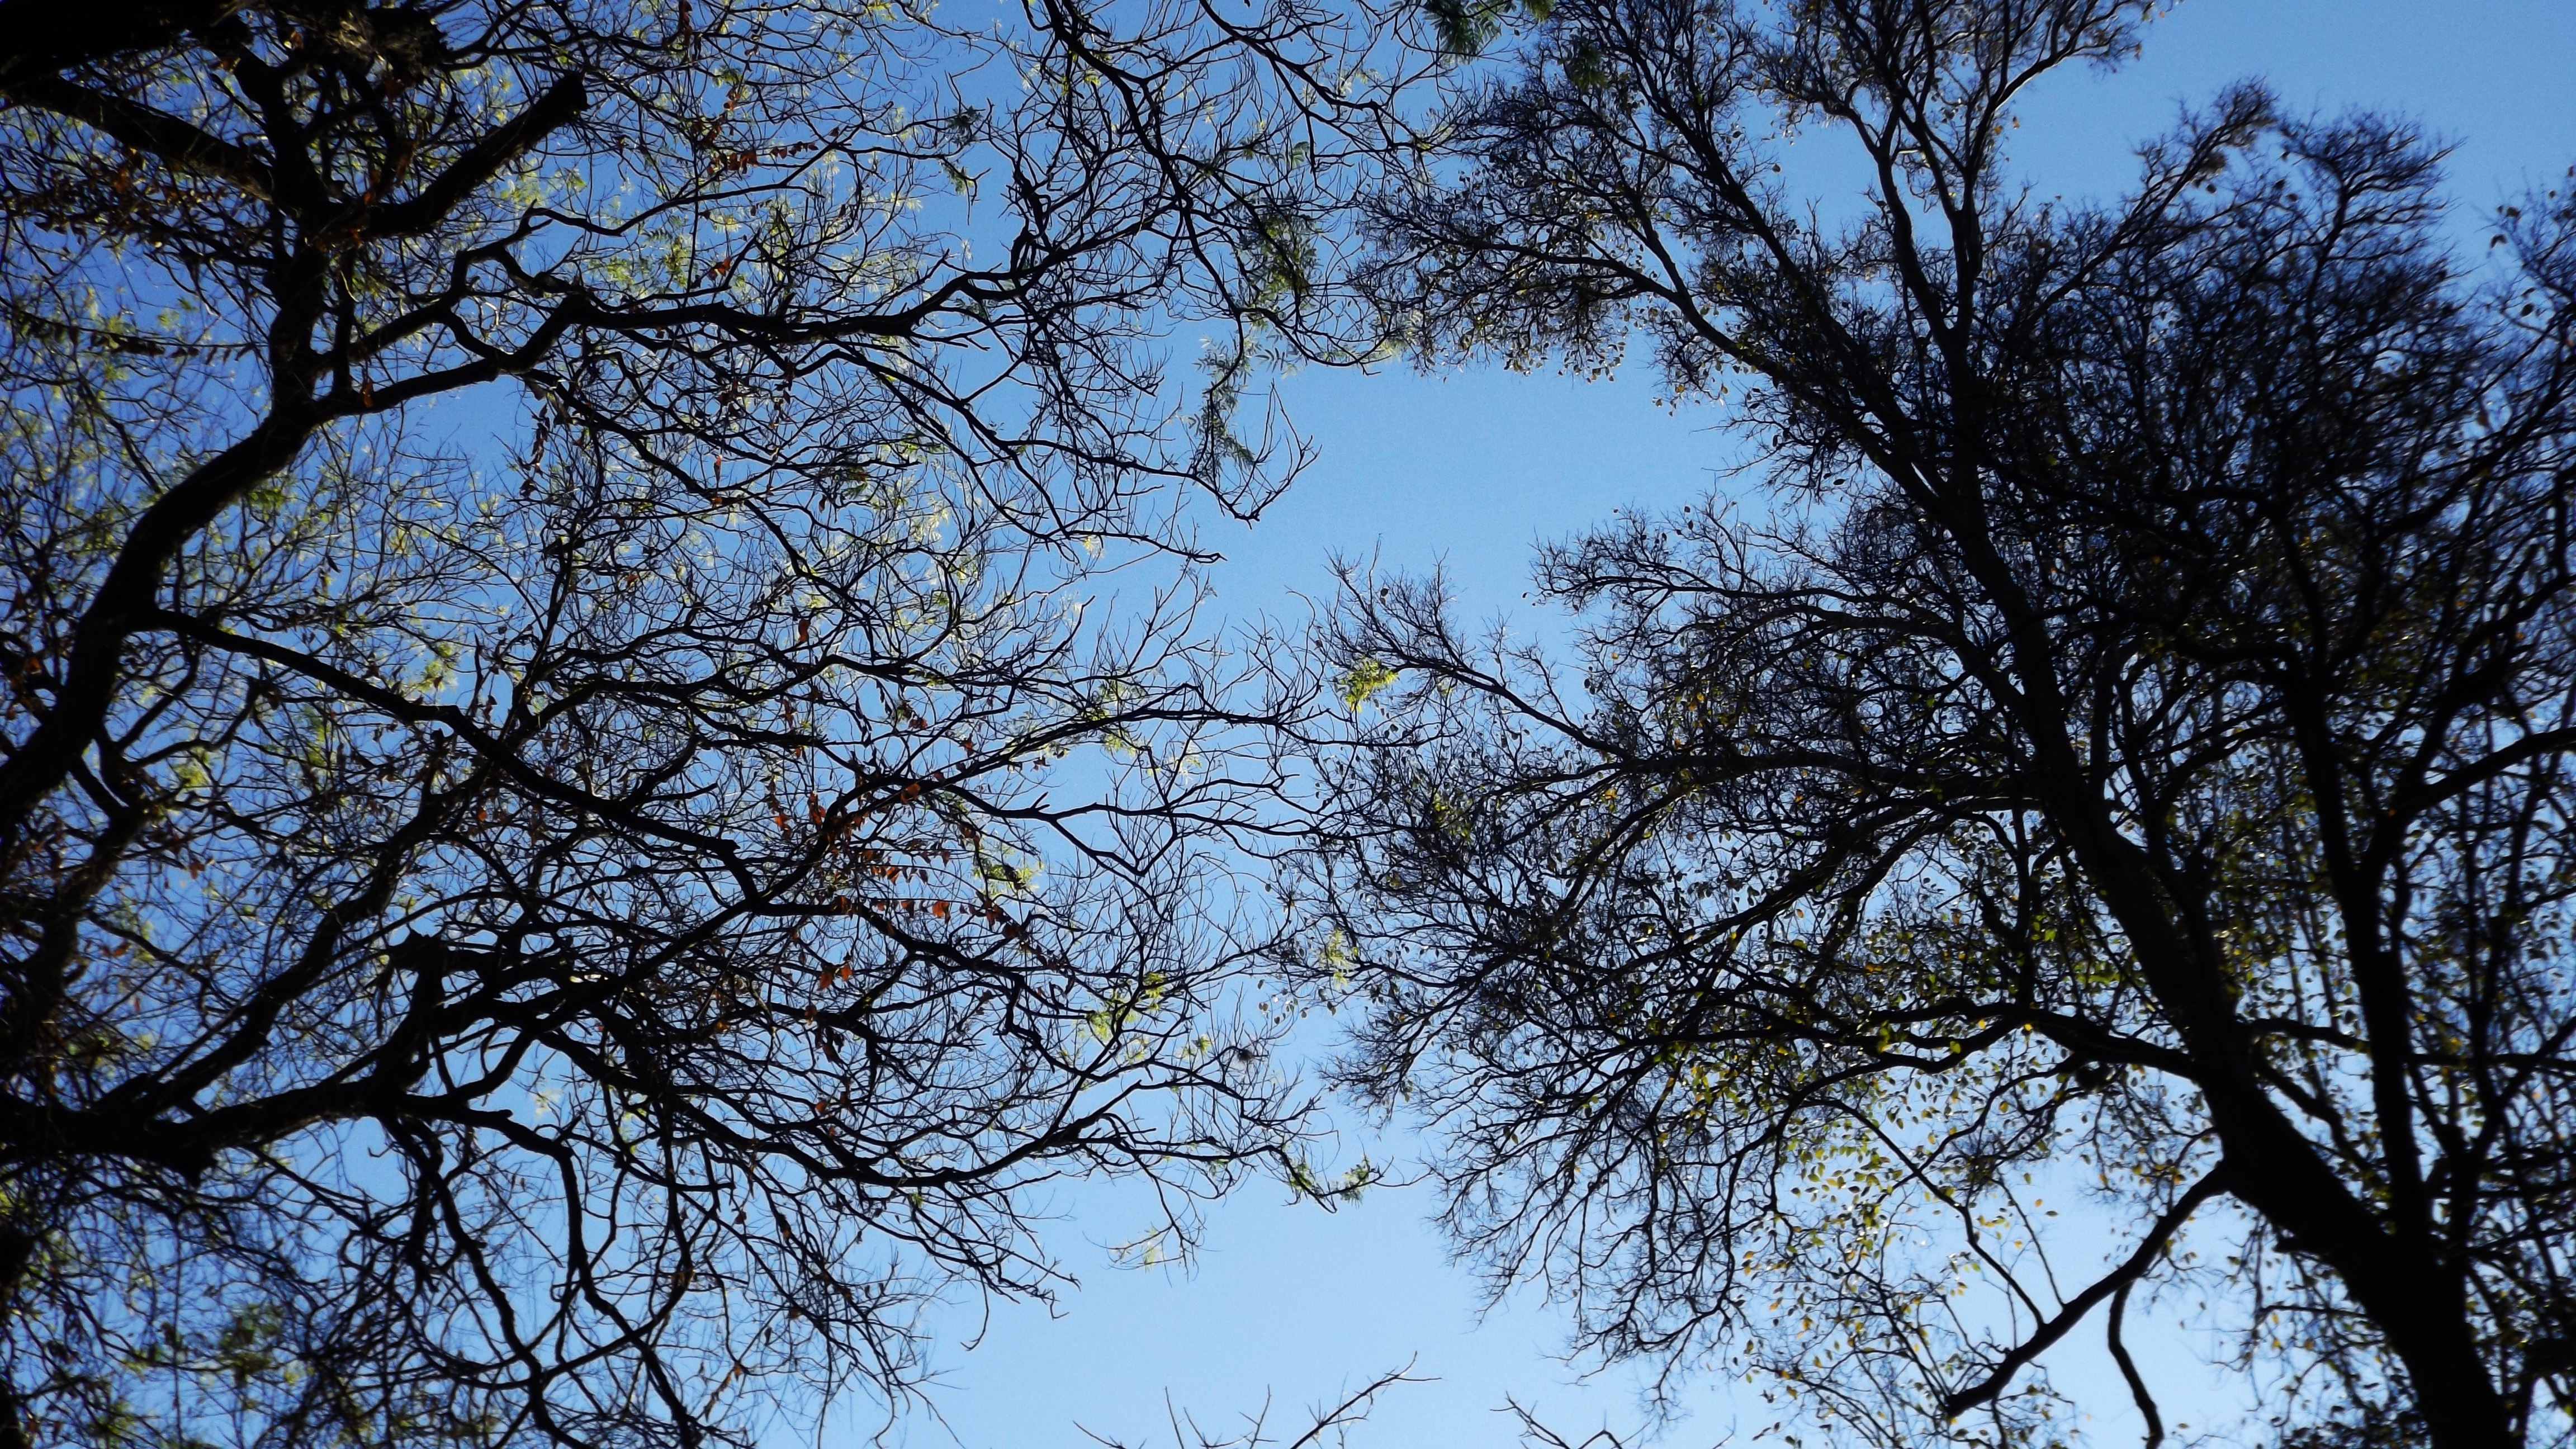
tree, nature, forest, branch, winter, plant, sky, sunlight, leaf, flower, natural, autumn, park, season, trees, woodland, autumn forest, woody plant